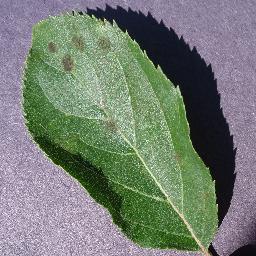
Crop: apple
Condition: scab